Funen Opera

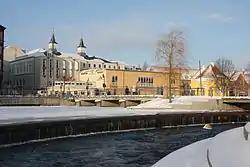
Funen Opera performs in the Odense Teater building

Funen Opera is an opera company which performs in the Odense Teater located on Filosofgangen 19 in Odense, Denmark. It opened in 1948 with a presentation of "La bohème" but closed 16 years later as a result of inadequate support. It was re-established in 1996 by Lars Waage who served as creative director until 2007.